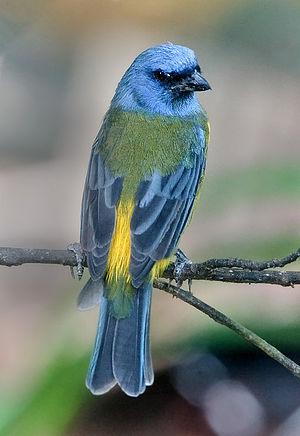
Le Tangara fourchu, ou Tangara bleu et jaune est une espèce de passereau appartenant à la famille des Thraupidae. Elle est endémique du continent américain.